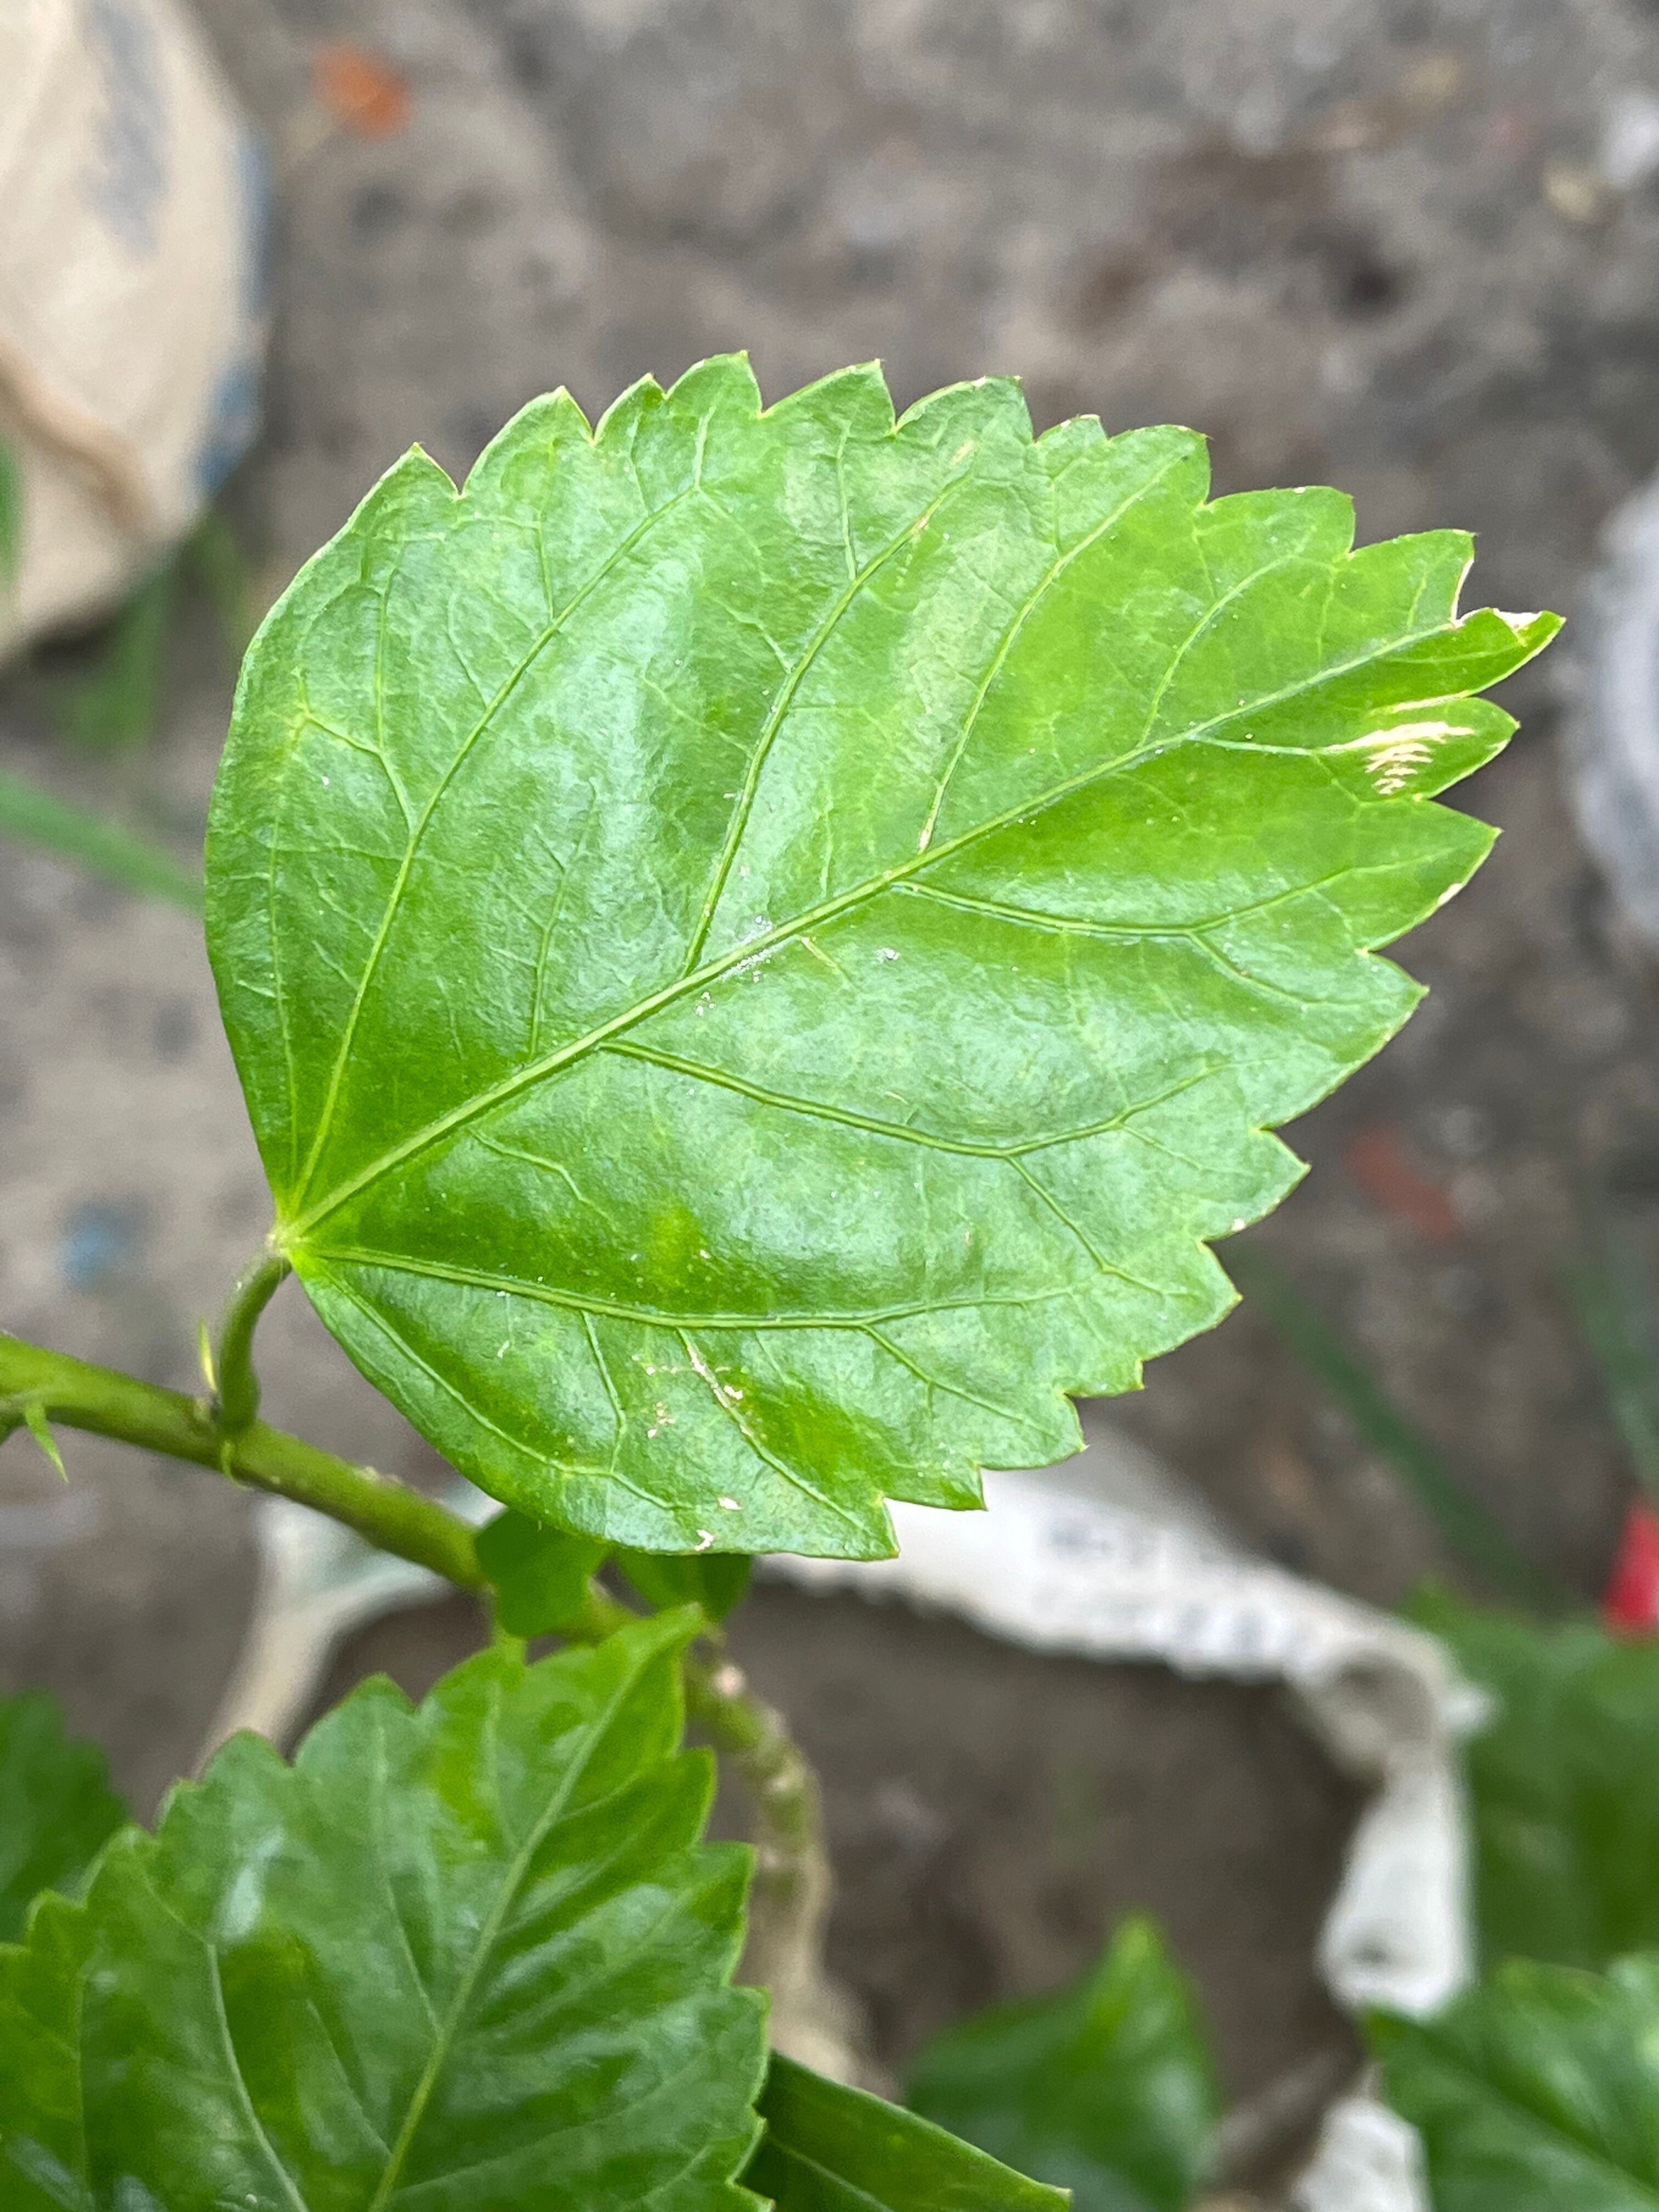
Plant species: hibiscus-rosa-sinensis